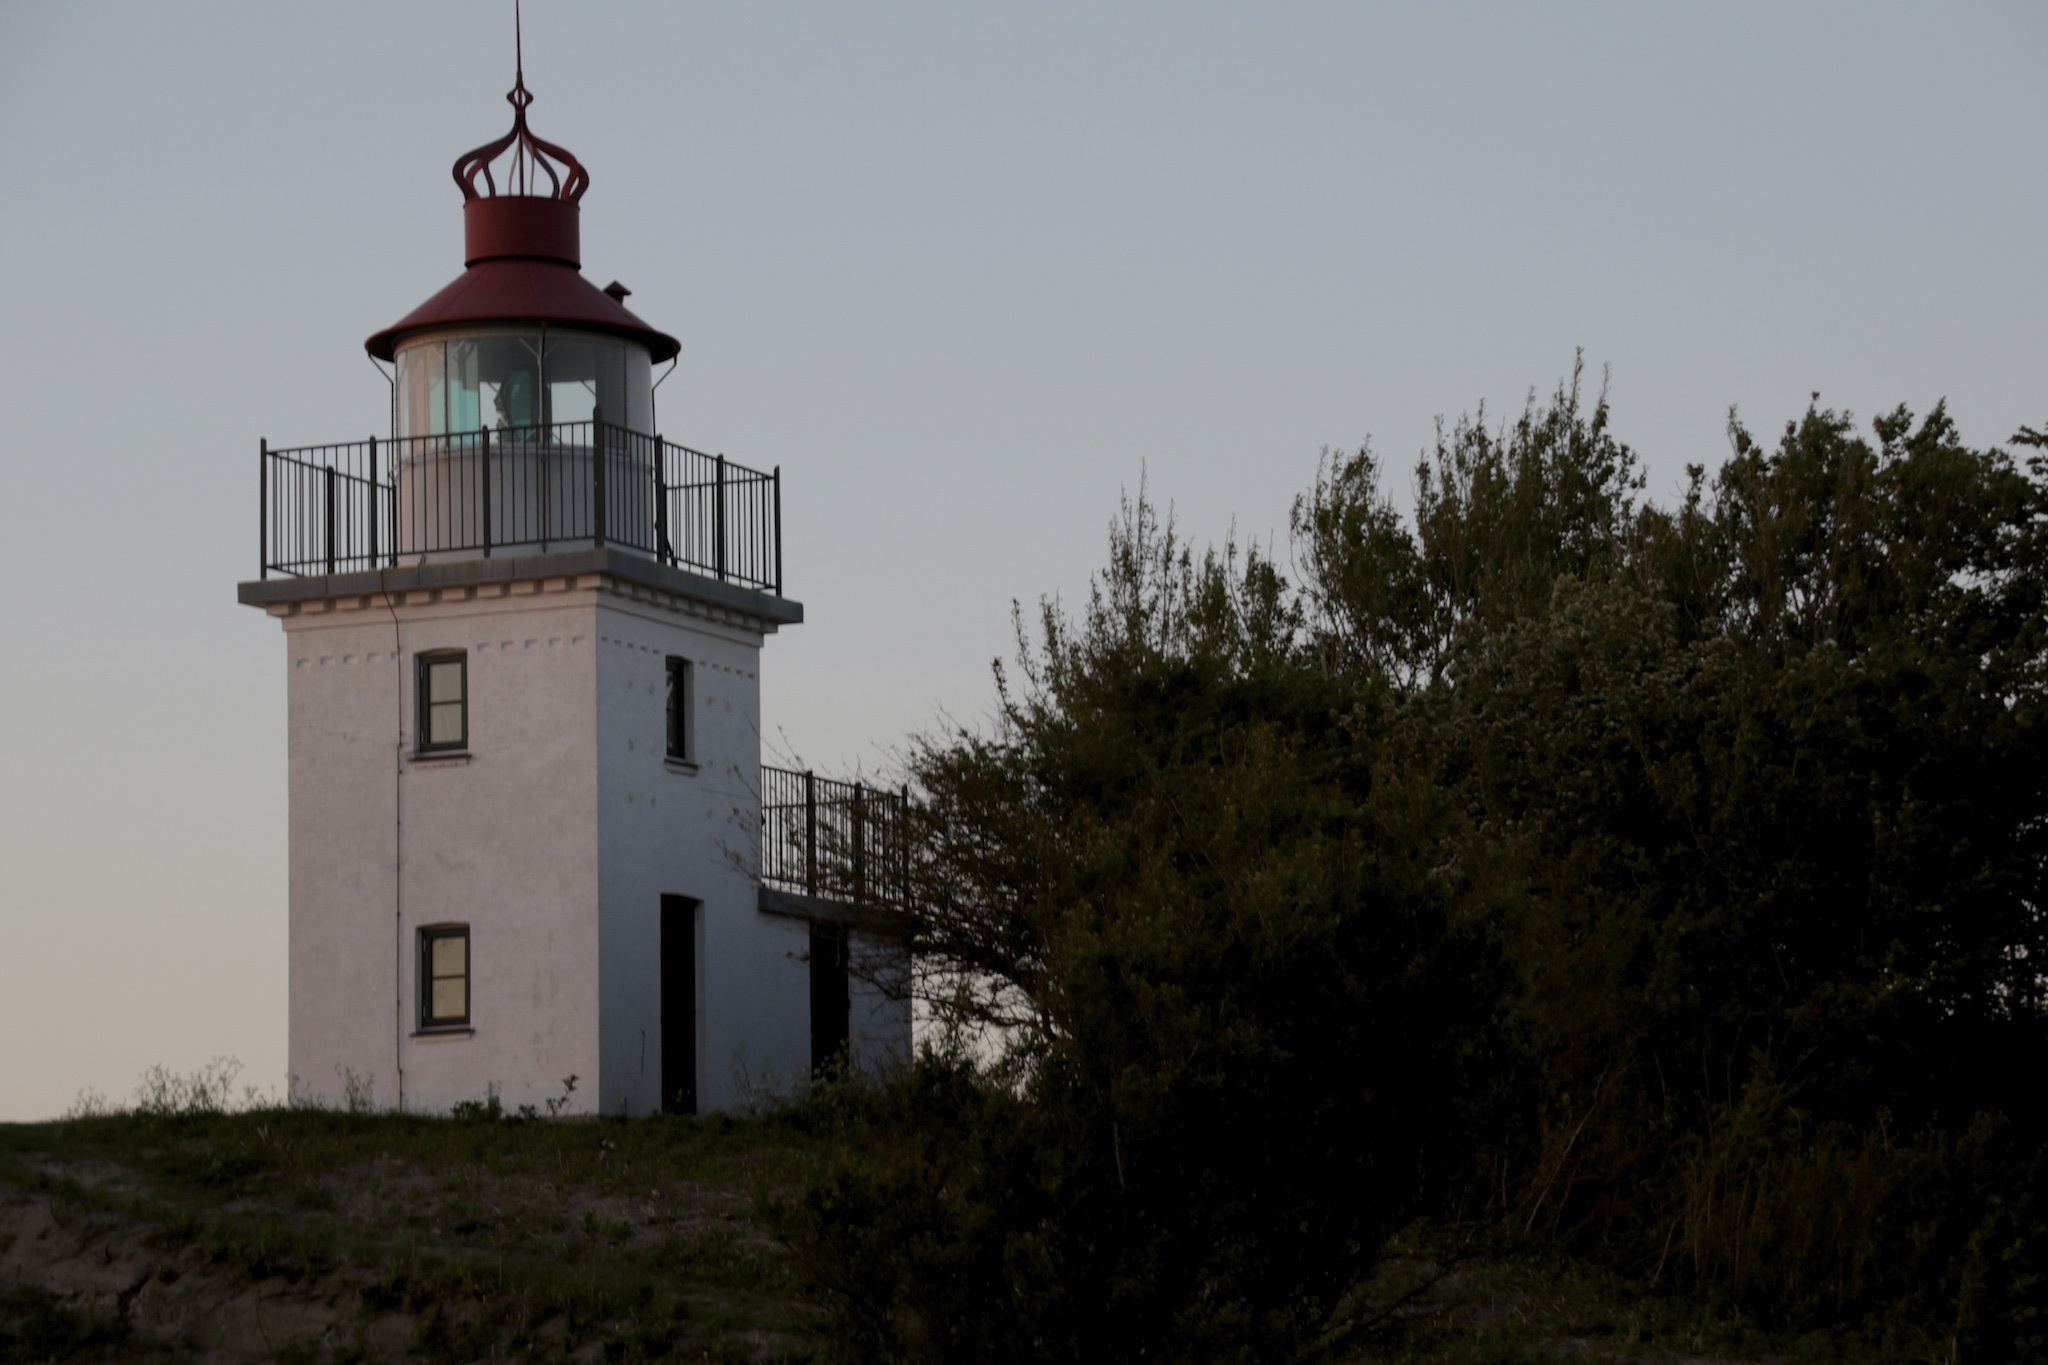
tree, lighthouse, dusk, evening, tower, steeple, sundown